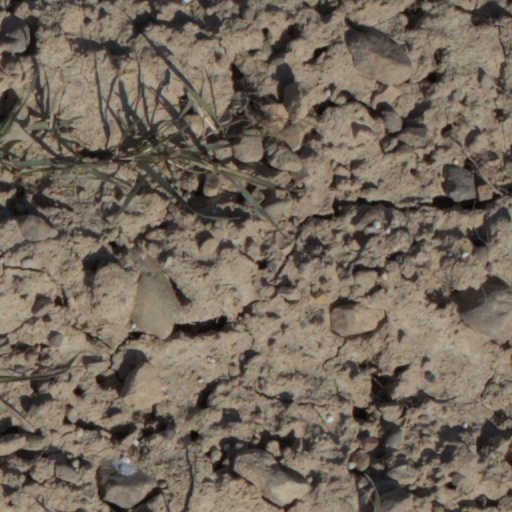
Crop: wheat